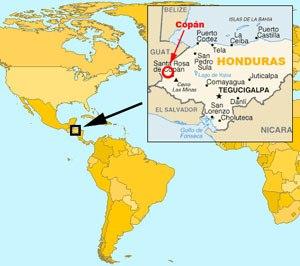
Copán est une ancienne ville maya qui a donné son nom à l'actuelle ville de Copán Ruinas, ainsi qu'à la capitale du département de Copán, situé à l'extrémité ouest du Honduras. Son ancien nom semble avoir été Xukpi, une combinaison des mots «xuk» et «pi».